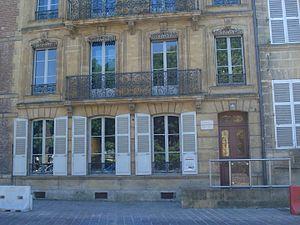
Vitalie Rimbaud, née Marie Catherine Vitalie Cuif le 10 mars 1825 à Roche et morte le 1ᵉʳ août 1907 dans le même village, est l'épouse de Frédéric Rimbaud et la mère d’Arthur Rimbaud.